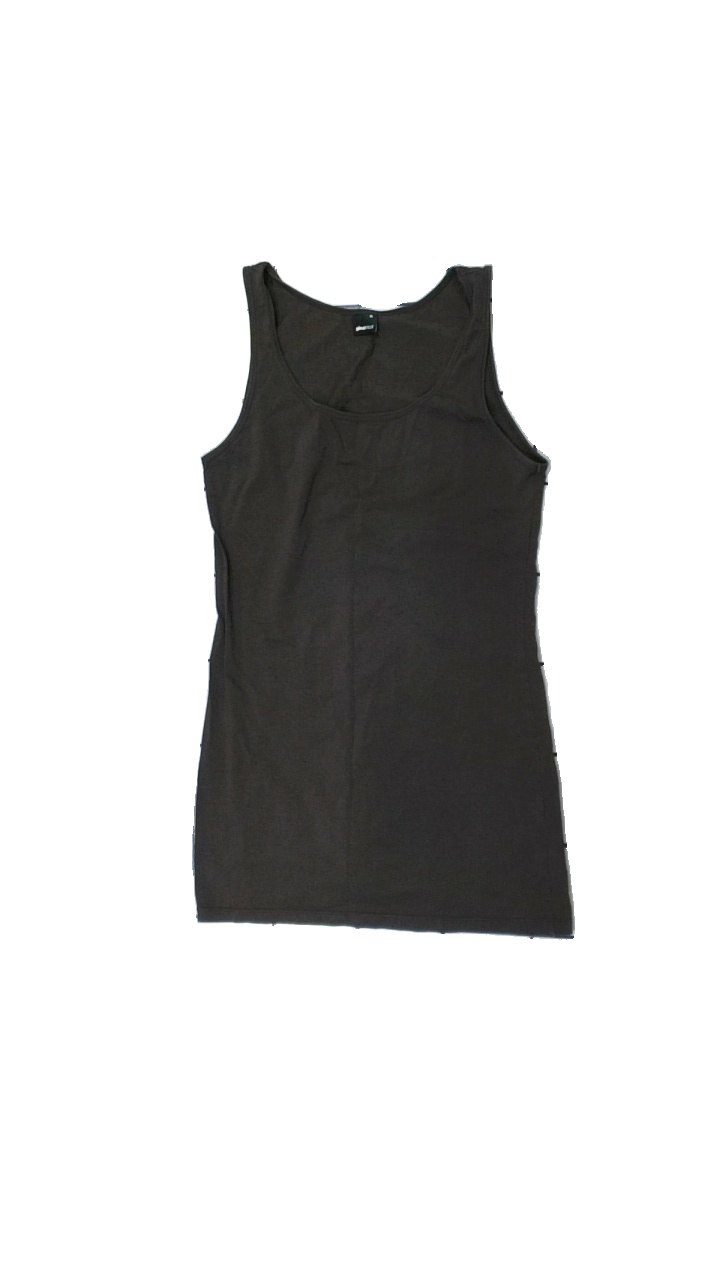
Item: Dress (Ladies)
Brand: Gina Tricot
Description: women's dress in brown
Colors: Brown
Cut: Regular, C-collar
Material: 100% cotton
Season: All
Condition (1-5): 3
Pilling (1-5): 4
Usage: Reuse
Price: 50-100